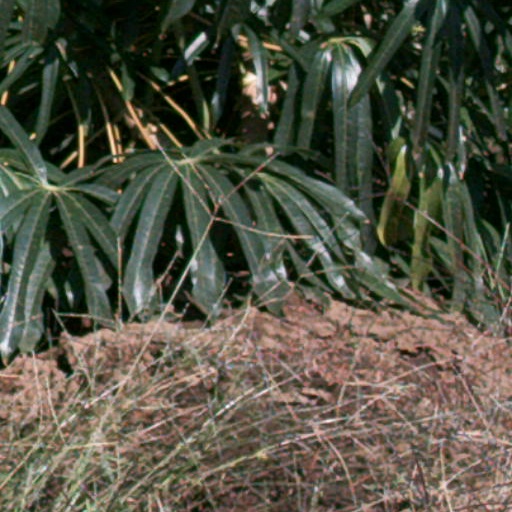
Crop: cassava